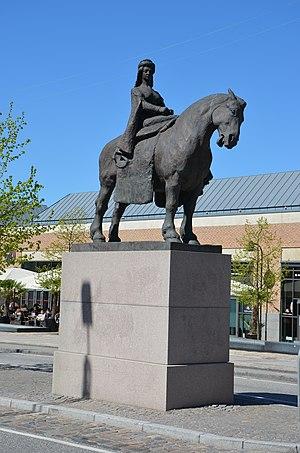
Marguerite Iʳᵉ de Danemark, Norvège et Suède, surnommée « la Sémiramis du Nord », née en 1353 à Søborg et décédée le 28 octobre 1412 est régente du Danemark à partir de 1375 pour son fils Olaf de Norvège, puis reine de Suède à partir de 1387. Elle est à l'origine de l'union de Kalmar, créée en 1397.